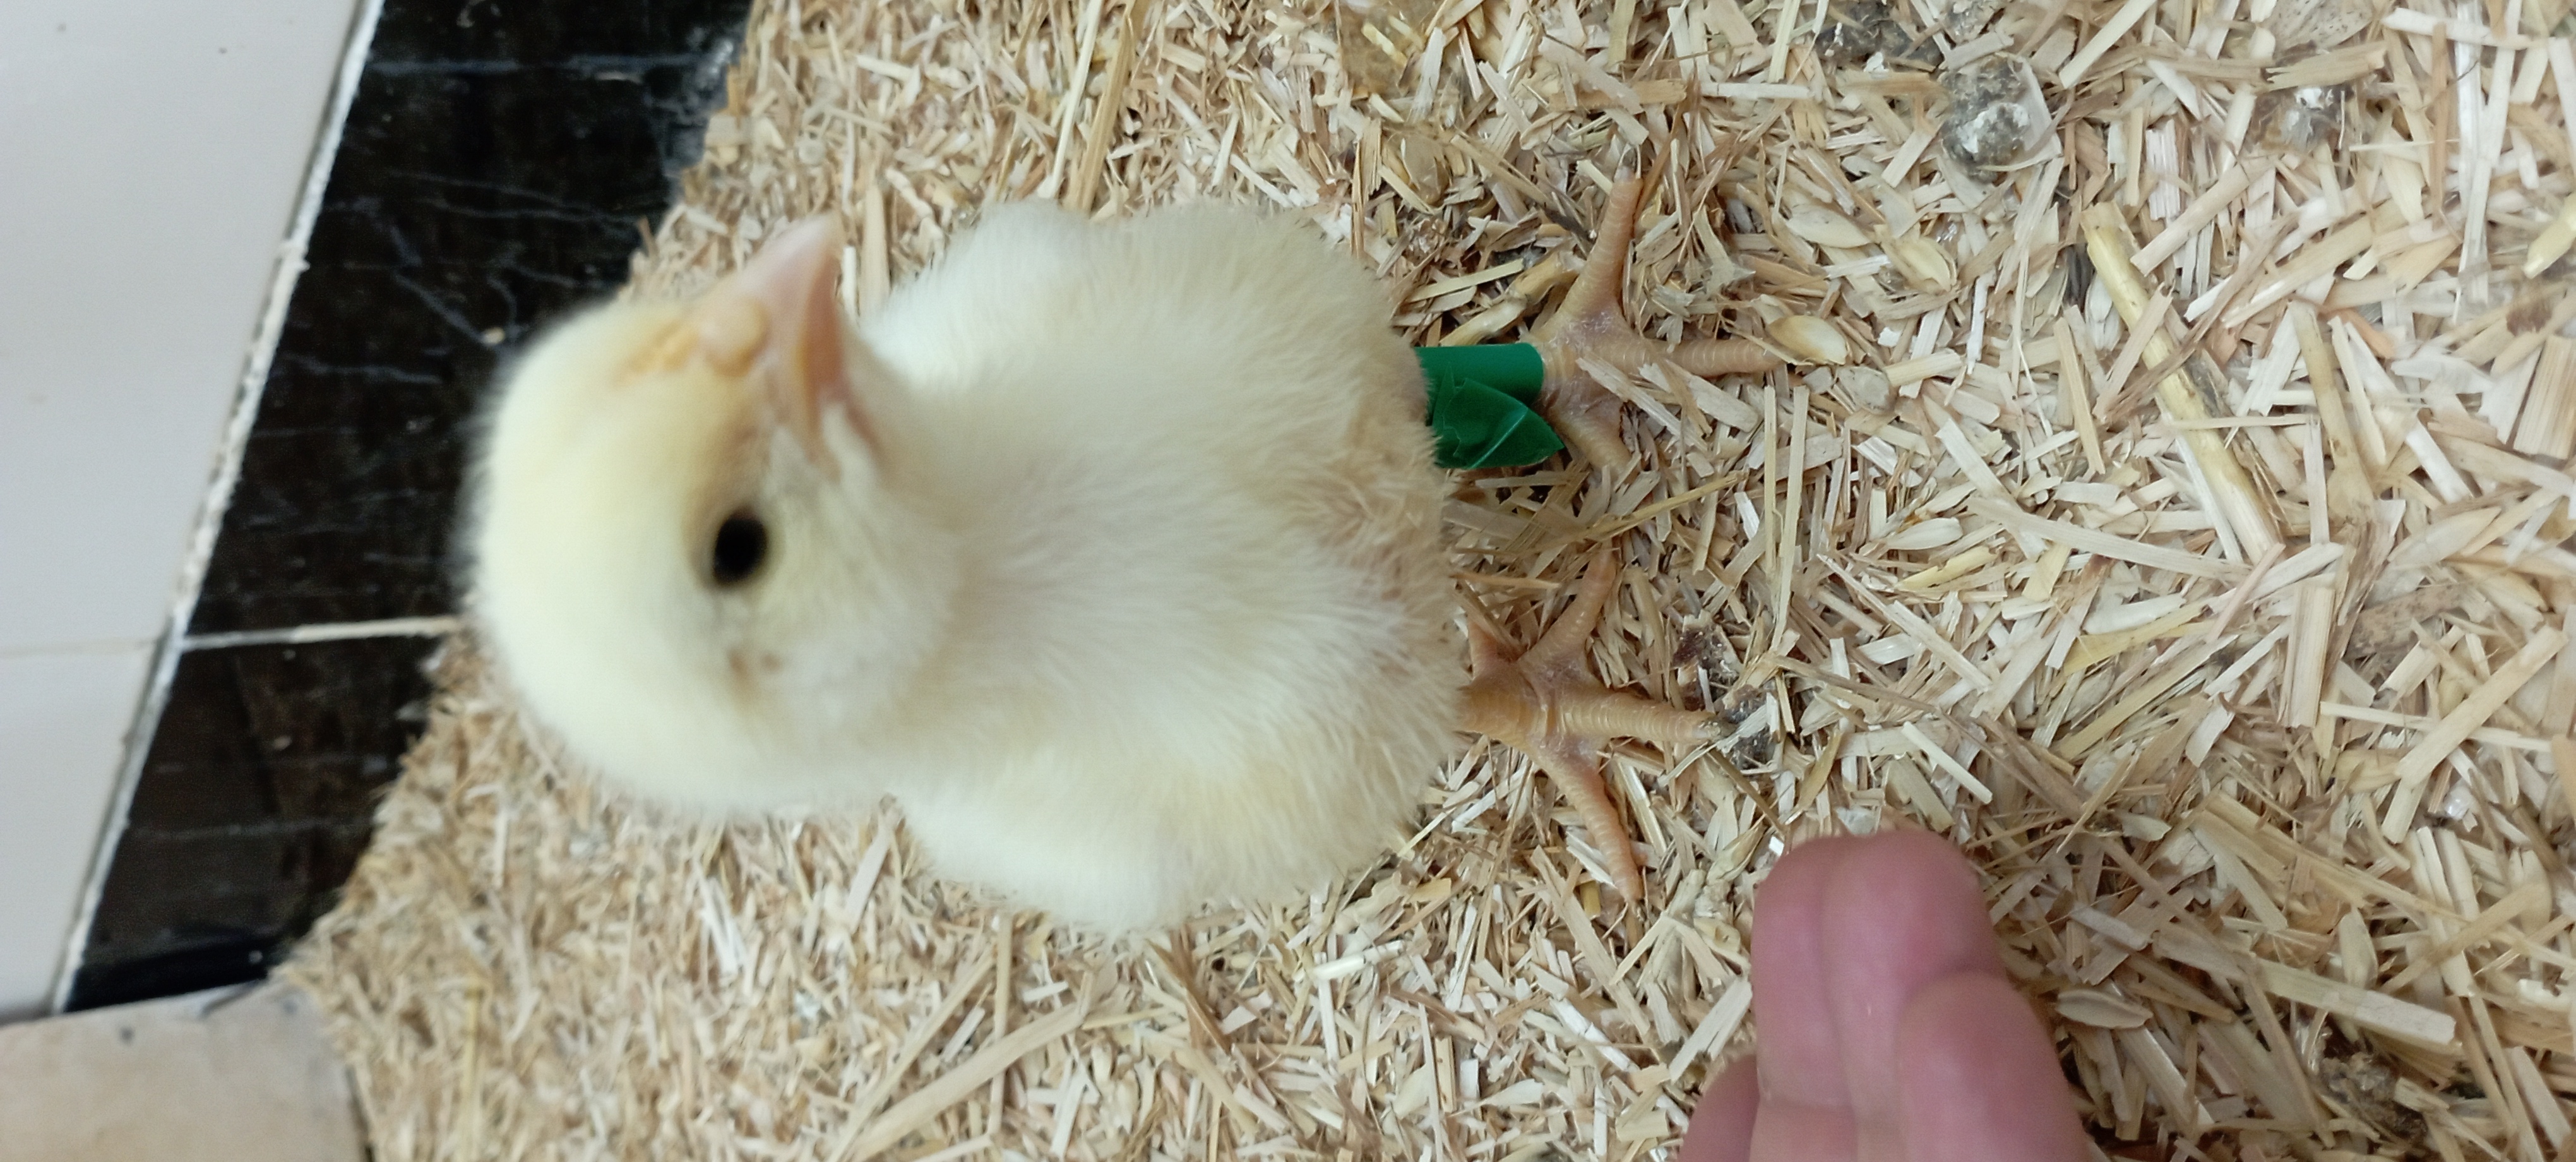
Weight: 180 g